Japanese funeral

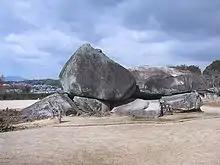
The Ishibutai Kofun in Asuka, Nara, a partially uncovered Kofun

The date of the erection of the grave and the name of the person who purchased it may be engraved on the side of the monument. The names of the deceased are often but not always engraved on the front of the monument. When a married person dies before his or her spouse, the name of the spouse may also be engraved on the stone, with the letters painted red. After the death and the burial of the spouse, the red ink is removed from the stone. This is usually done for financial reasons, as it is cheaper to engrave two names at the same time than to engrave the second name when the second spouse dies. It can also be seen as a sign that they are waiting to follow their spouse into the grave. However, this practice is less frequent nowadays. The names of the deceased may also be engraved on the left side, or on a separate stone in front of the grave. Often, the name is also written on a sotōba, a separate wooden board on a stand behind or next to the grave. These sotōba may be erected shortly after death, and new ones may be added at certain memorial services.